USS Houston (CL-81)

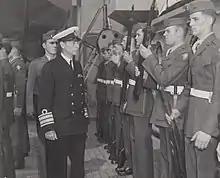
A H Vedel on board the USS Houston 1946

On 6 October, the Fast Carrier Task Force sortied to carry out a series of air strikes on Japanese targets in the western Pacific. These began with attacks on Okinawa on 10 October, followed by attacks on Formosa two days later. The Formosa Air Battle lasted for three days, and American forces inflicted serious damage to the Japanese 2nd Air Fleet based on the island. "Houston"s anti-aircraft gunners claimed four aircraft shot down on 12 October, and three more on 14 October. During the latter engagement late in the day, a Japanese torpedo bomber hit "Houston" with a torpedo in one of her engine rooms. The hole flooded all four machinery spaces, which disabled power aboard the ship. The torpedo hit from the starboard side while "Houston" was turning right at a speed of , so her hull was listing to port; as a result, the torpedo hit on the bottom of the hull. The ship's damage control teams began work immediately and began efforts to control flooding; eventually, they were able to contain flooding and pump some undamaged compartments empty.